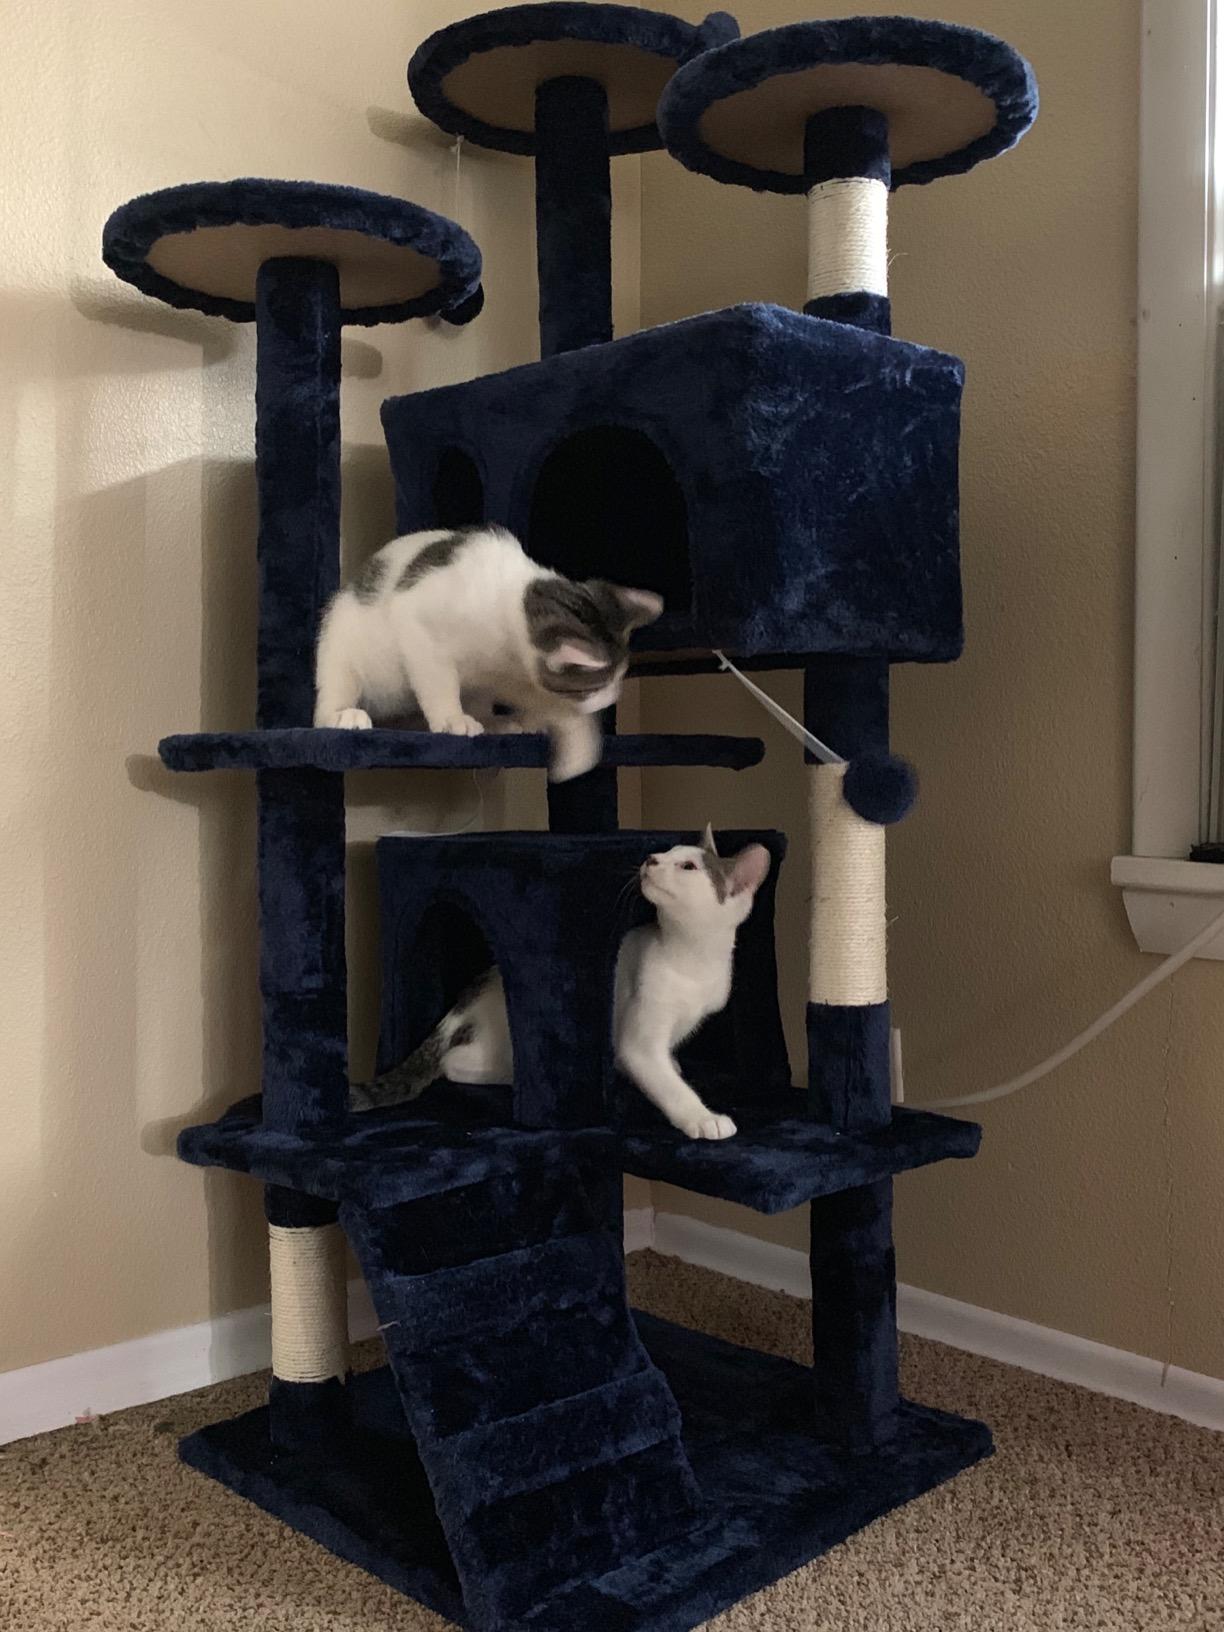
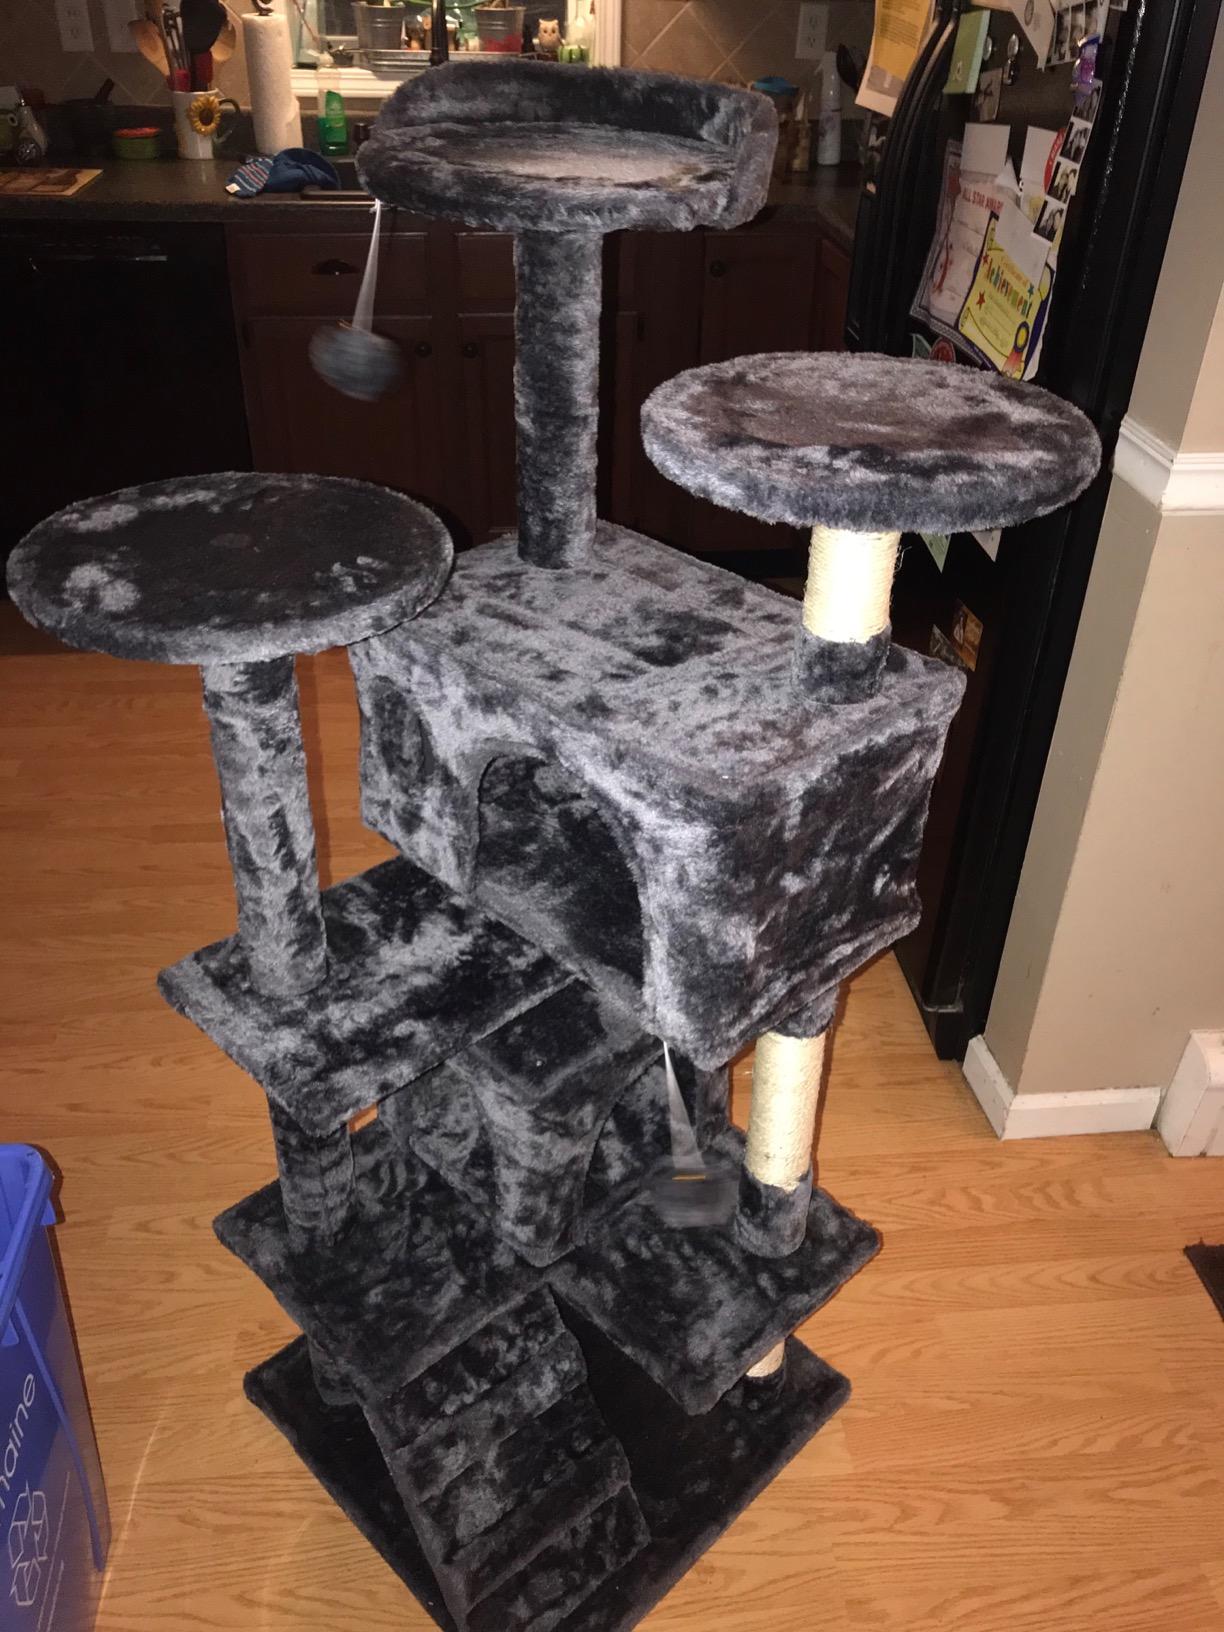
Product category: items_cat tree
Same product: no